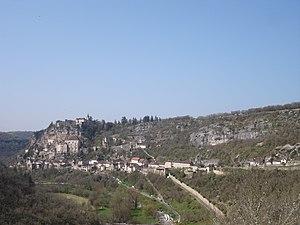
France, Lot (46), Rocamadour, vue générale
Le Grand Pardon de Rocamadour est une tradition du jubilé, toujours gardée depuis 1428 au sanctuaire de Rocamadour. Présidé par l'évêque de Cahors, cet événement religieux et pontifical propose et recommande aux fidèles catholiques une indulgence exceptionnelle, à condition qu'ils y assistent à une messe, avec deux sacrements, confession et communion, lors d'une année sainte particulière, tout comme le jubilé du Puy-en-Velay.